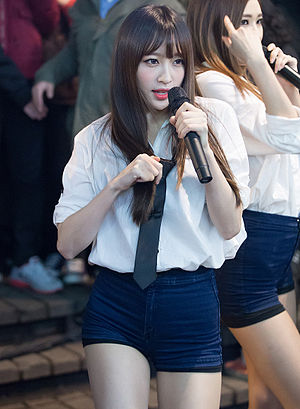
Hani (sanger)
Hani, 2014
Hani er medlem af EXID en sydkoreansk pigegruppe med 5 medlemmer dannet af Yedang Entertainment i 2012.